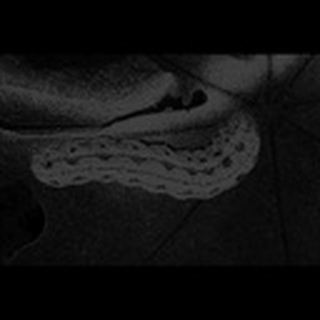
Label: cotton_army_worm